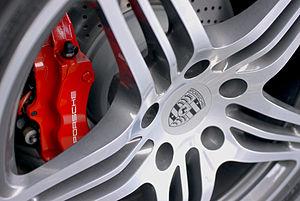
La Porsche 911 (997) ou Type 997, apparue dans les concessions en 2004, est la sixième génération de Porsche 911, voiture sportive de prestige développée par le constructeur allemand Porsche. Elle est également la 911 qui connaît le plus fort succès puisque qu'au troisième trimestre de 2007, 100 000 exemplaires ont été vendus. Un record pour Porsche qui s'explique entre autres par les nombreuses déclinaisons de la 997.